Toyotomi Hideyoshi

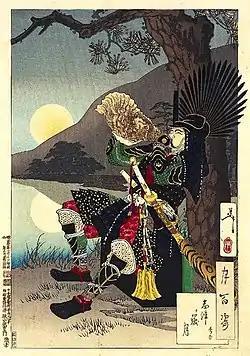
"One Hundred Aspects of the Moon" No.67, by Yoshitoshi: The Moon and Hideyoshi at the Battle of Shizugatake.

In late 1582, Hideyoshi was in a very strong position. He summoned the powerful "daimyō" to Kiyosu Castle so that they could determine Nobunaga's heir. Oda Nobukatsu and Oda Nobutaka quarreled, causing Hideyoshi to instead choose Nobunaga's infant grandson Oda Hidenobu. Having won the support of the other two Oda clan elders, Niwa Nagahide and Ikeda Tsuneoki, Hideyoshi was able to distribute Nobunaga's provinces among the generals and form a council of four generals to help Hidenobu govern.